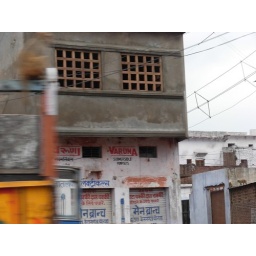
Monkeys on roof of building in lower right of photo